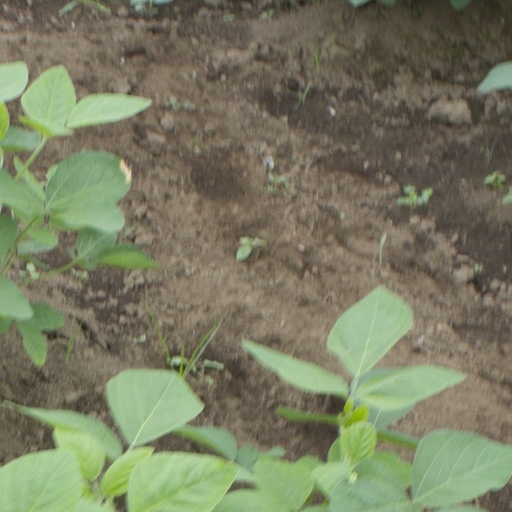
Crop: soybean